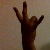
The image shows a hand gesture representing the number 7 in Indian Sign Language.